Lee Seung-gi

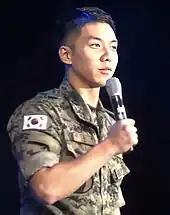
At military concert, 2017

On February 1, 2016, Lee began his 21-month mandatory military service as an active duty soldier, entering Nonsan Army Recruit Training Center in South Chungcheong Province. After training there for five weeks and received the highest score in his training company, he was dispatched to his assigned role following the completion ceremony, where he was awarded the Honors citation. The citation is reportedly given to a total of four people by four companies, one each. He was formally discharged on October 31, 2017, from the military at Jeungpyeong County in North Chungcheong Province where he was a member of the 13th Special Mission Brigade, Republic of Korea Army Special Warfare Command serving as a military intelligence specialist.